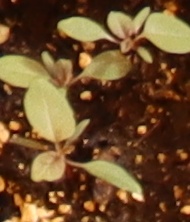
Label: Redroot Pigweed